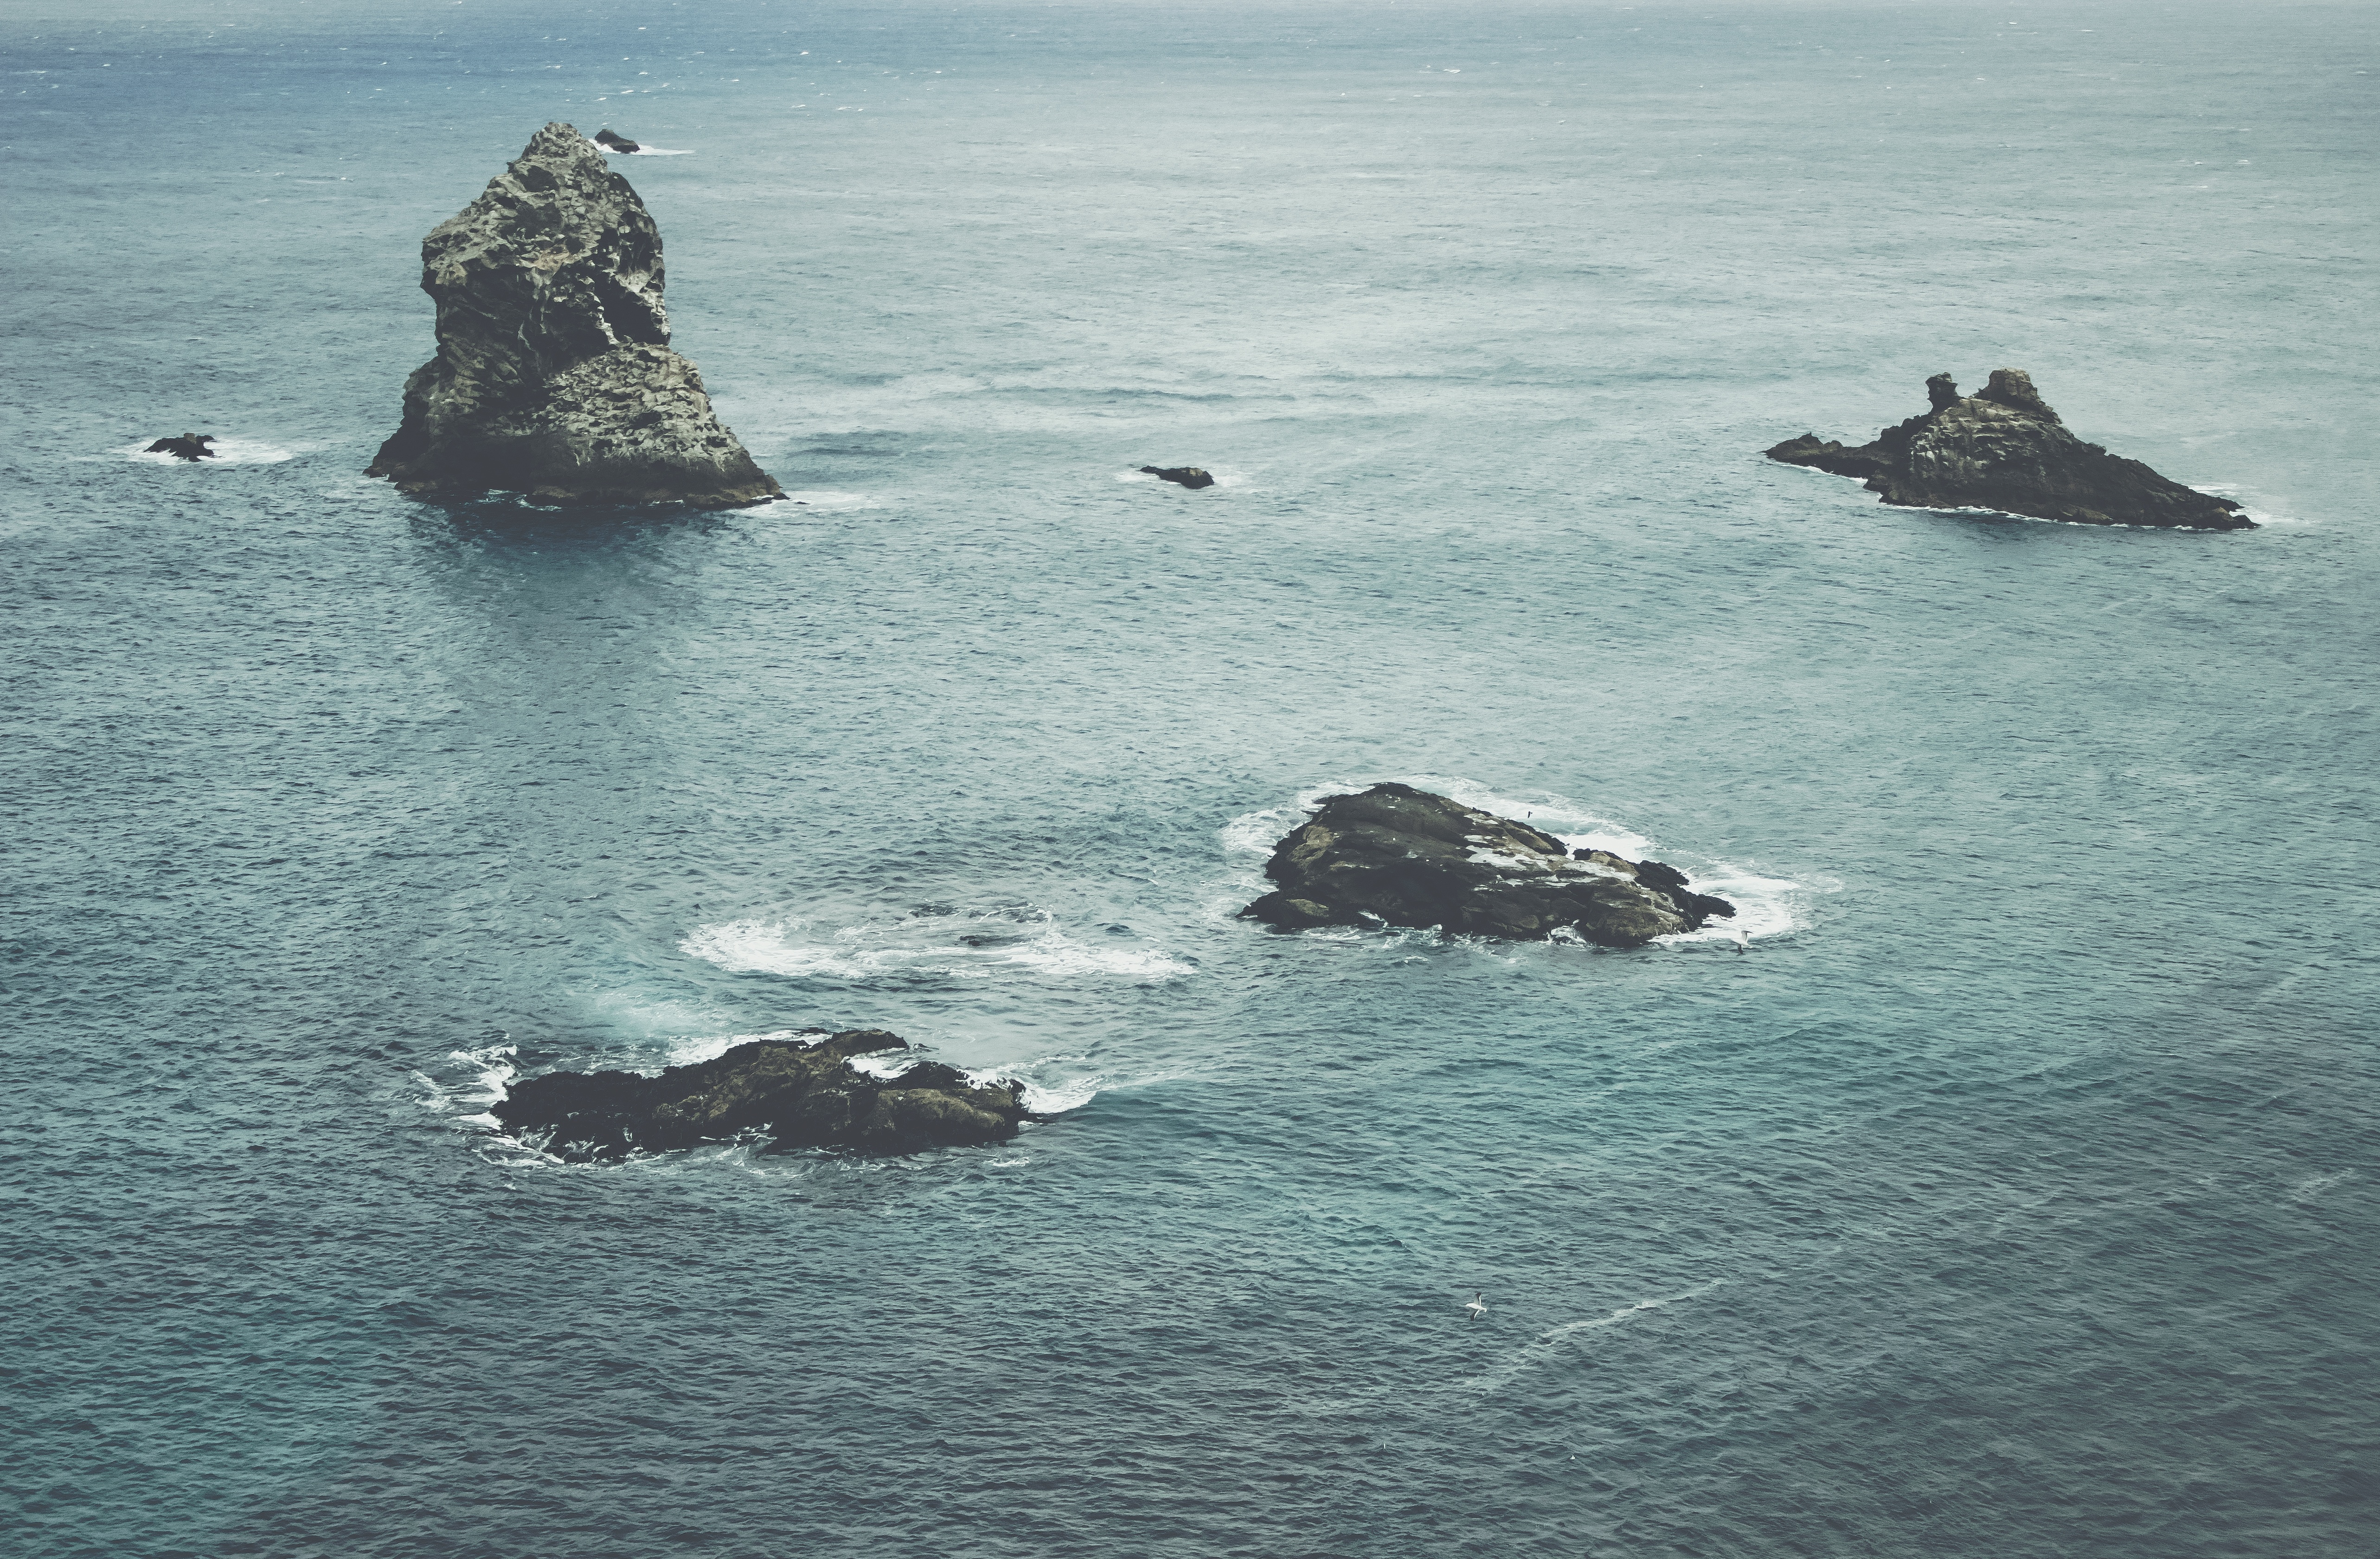
sea, coast, water, rock, ocean, shore, wave, vehicle, bay, island, stack, whirlpool, terrain, cape, islet, wind wave